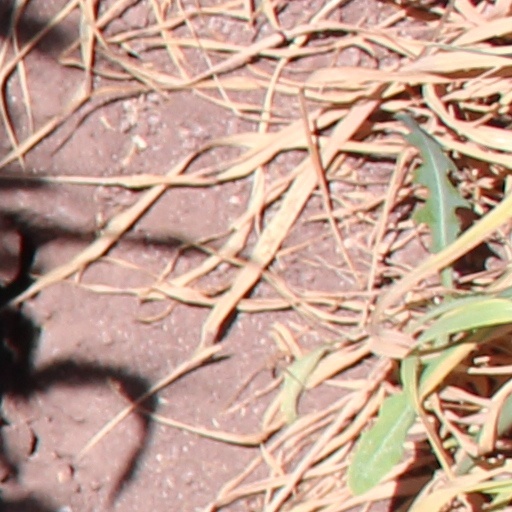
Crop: wheat